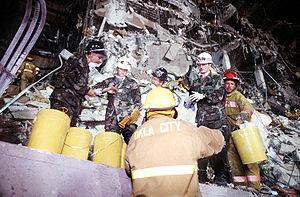
L'attentat d'Oklahoma City est un acte terroriste perpétré le 19 avril 1995 par Timothy McVeigh avec un véhicule piégé à l'explosif. Visant le bâtiment fédéral Alfred P. Murrah dans le centre-ville d'Oklahoma City, cet attentat est le plus destructeur sur le sol américain jusqu'aux attentats du 11 septembre 2001, avec la mort de 168 personnes et plus de 680 blessés. L'explosion détruit ou endommage 324 bâtiments dans un rayon de seize pâtés de maisons, détruit ou brûle 86 voitures et souffle les vitres de 258 bâtiments à proximité. Les dégâts de la bombe sont estimés à un minimum de 652 millions de dollars de l'époque. De grands efforts sont entrepris pour sauver les victimes prisonnières des décombres. La Federal Emergency Management Agency diligente onze de ses équipes, soit 665 secouristes, pour participer aux opérations.